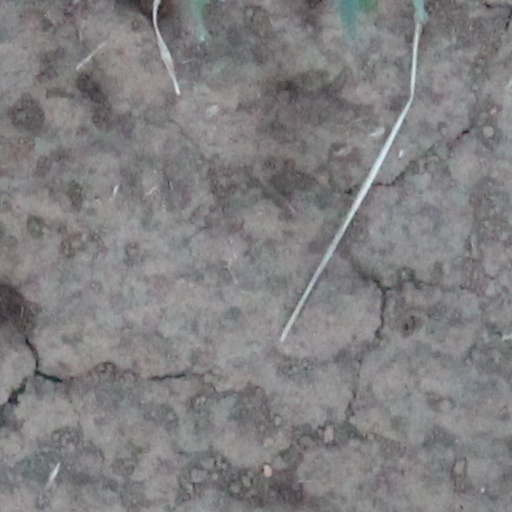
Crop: wheat